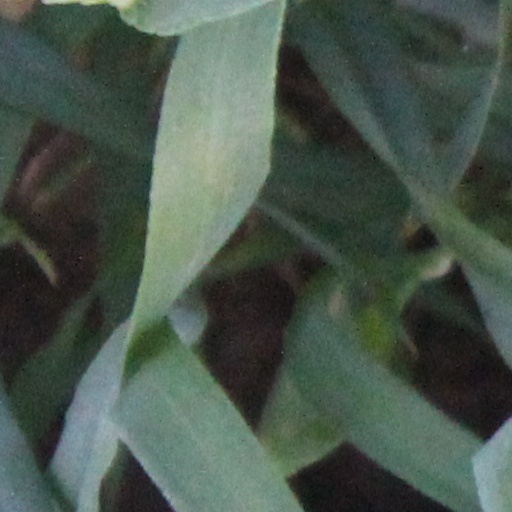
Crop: wheat